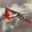
Label: airplane